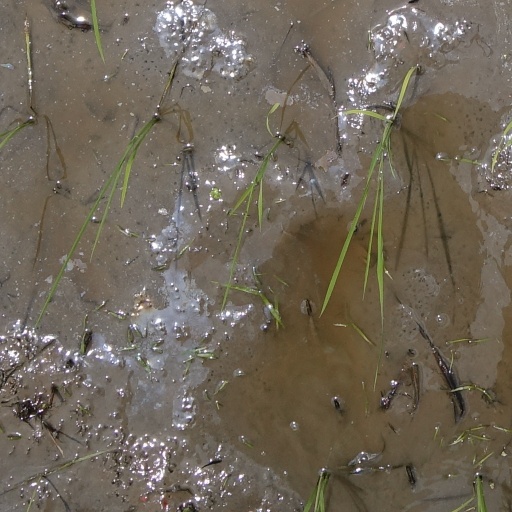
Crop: rice